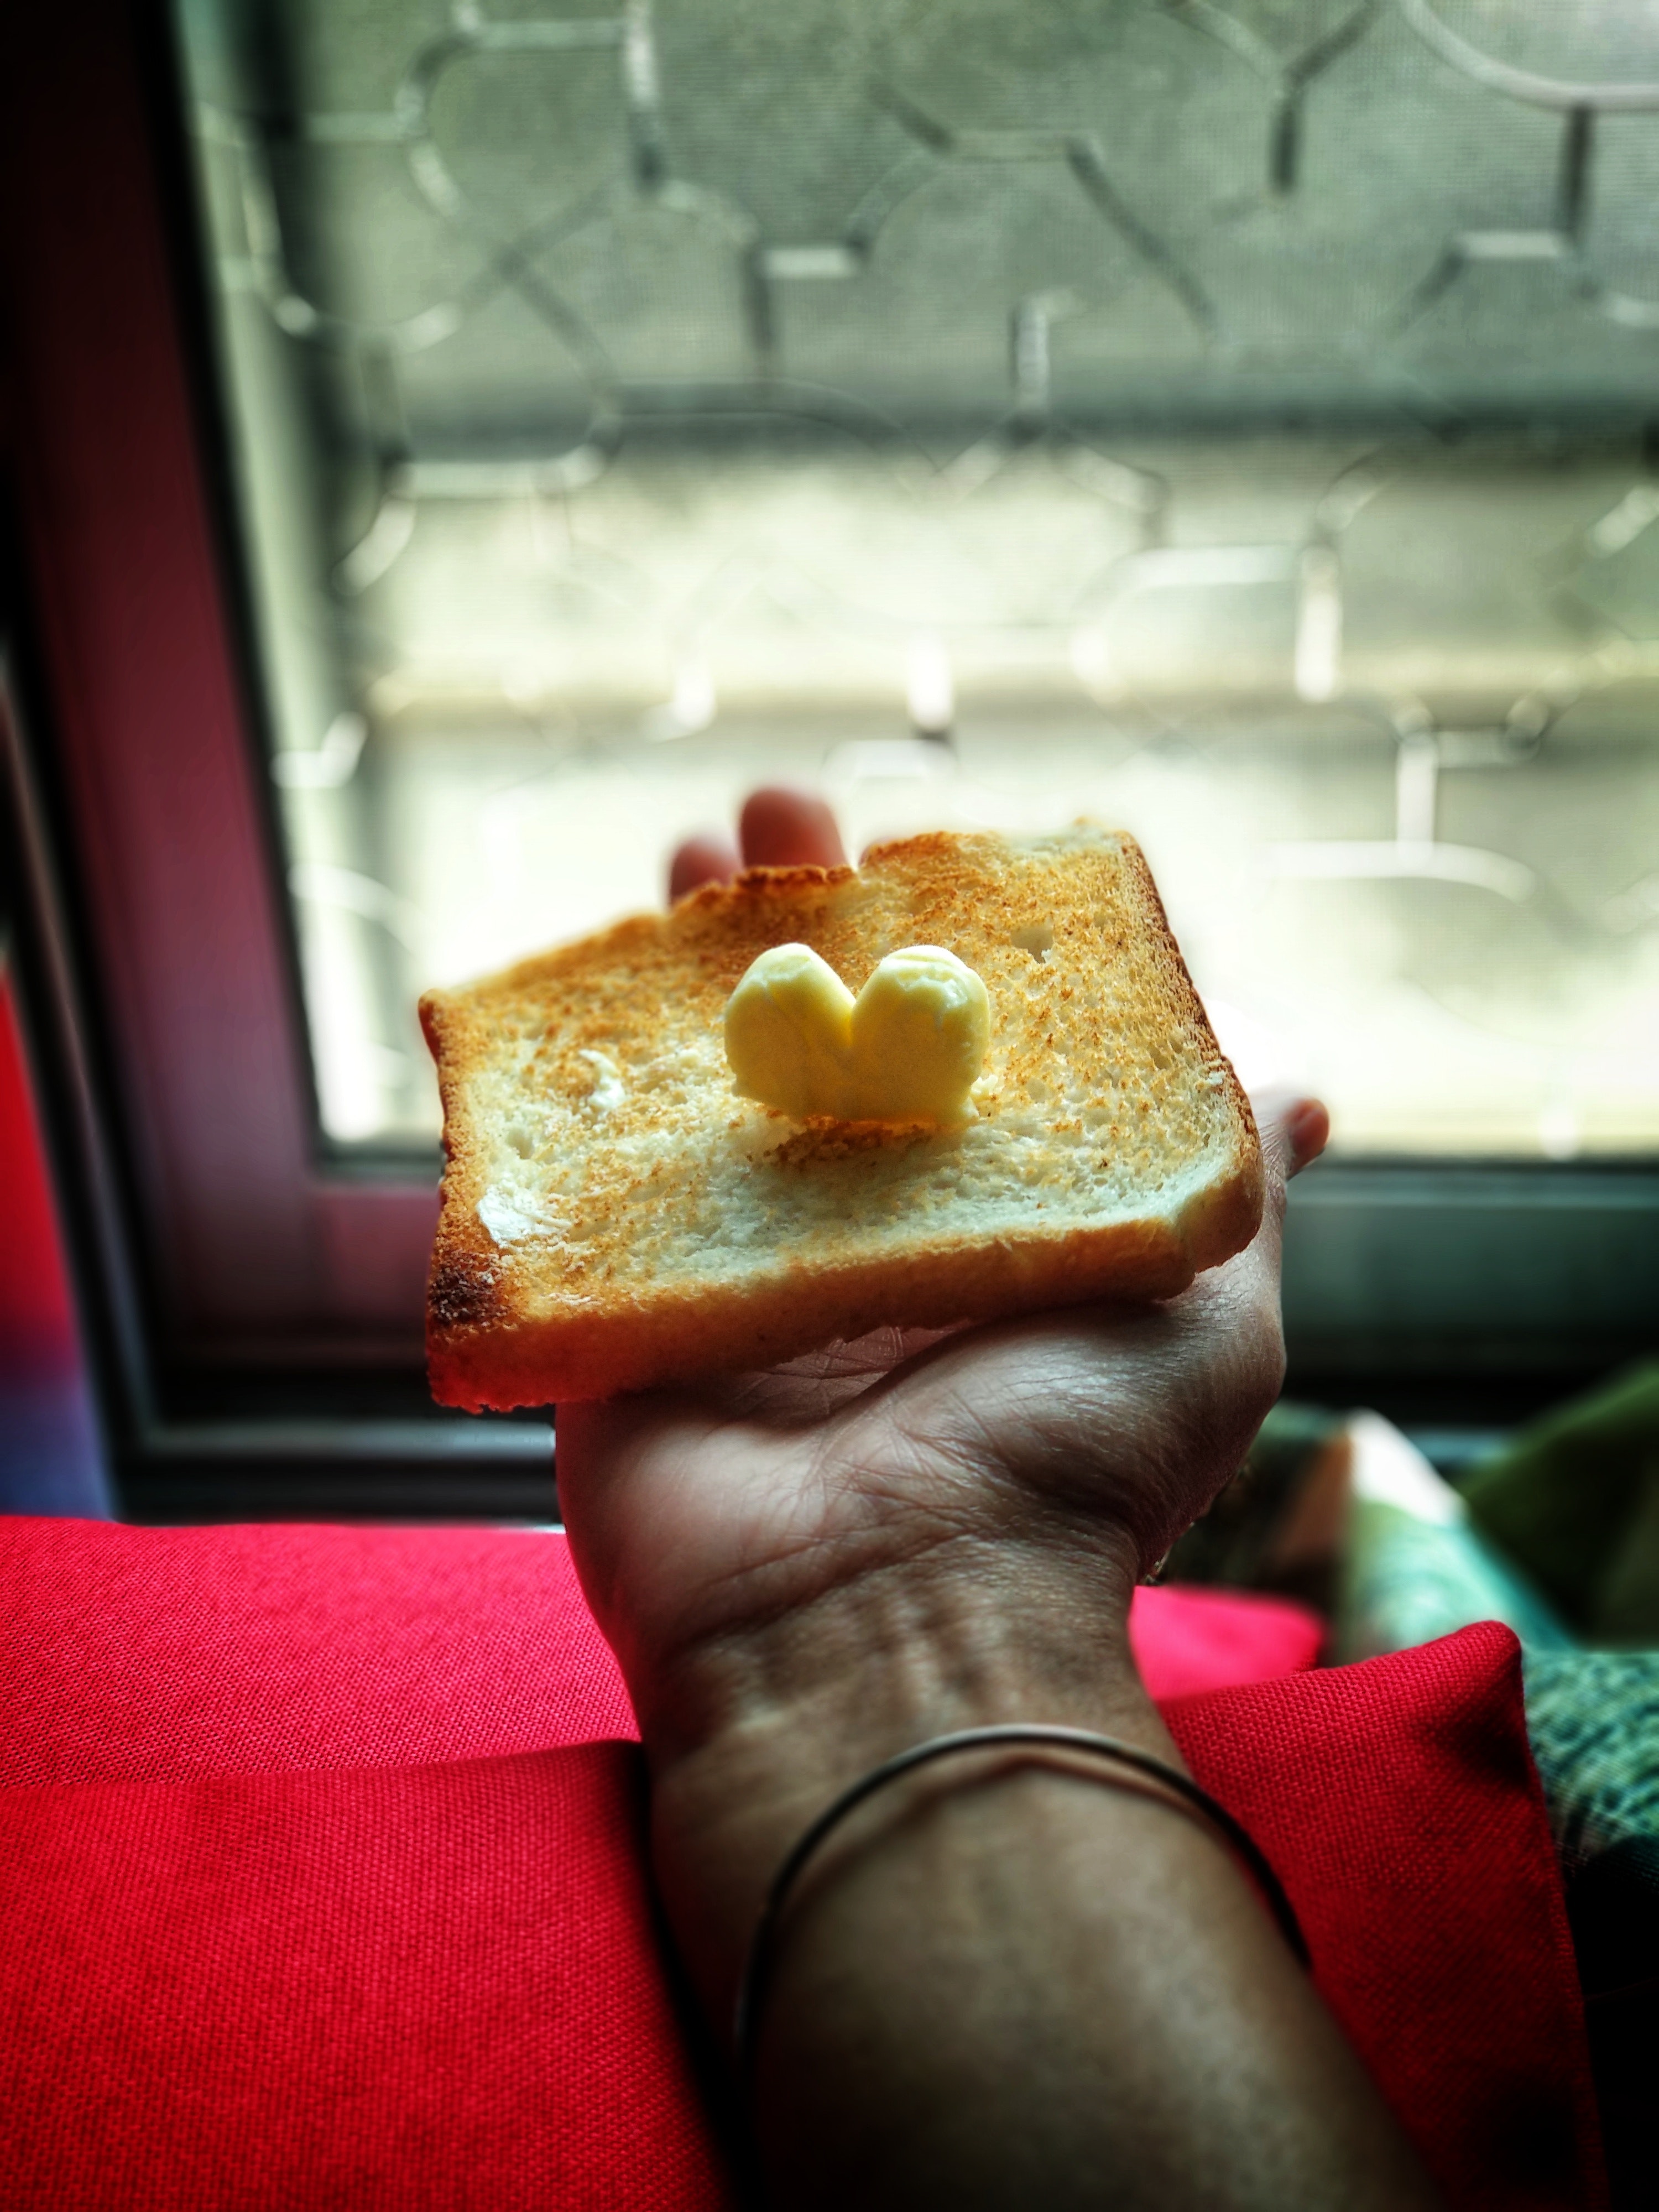
food, cuisine, dish, hand, finger food, baked goods, dessert, breakfast, snack